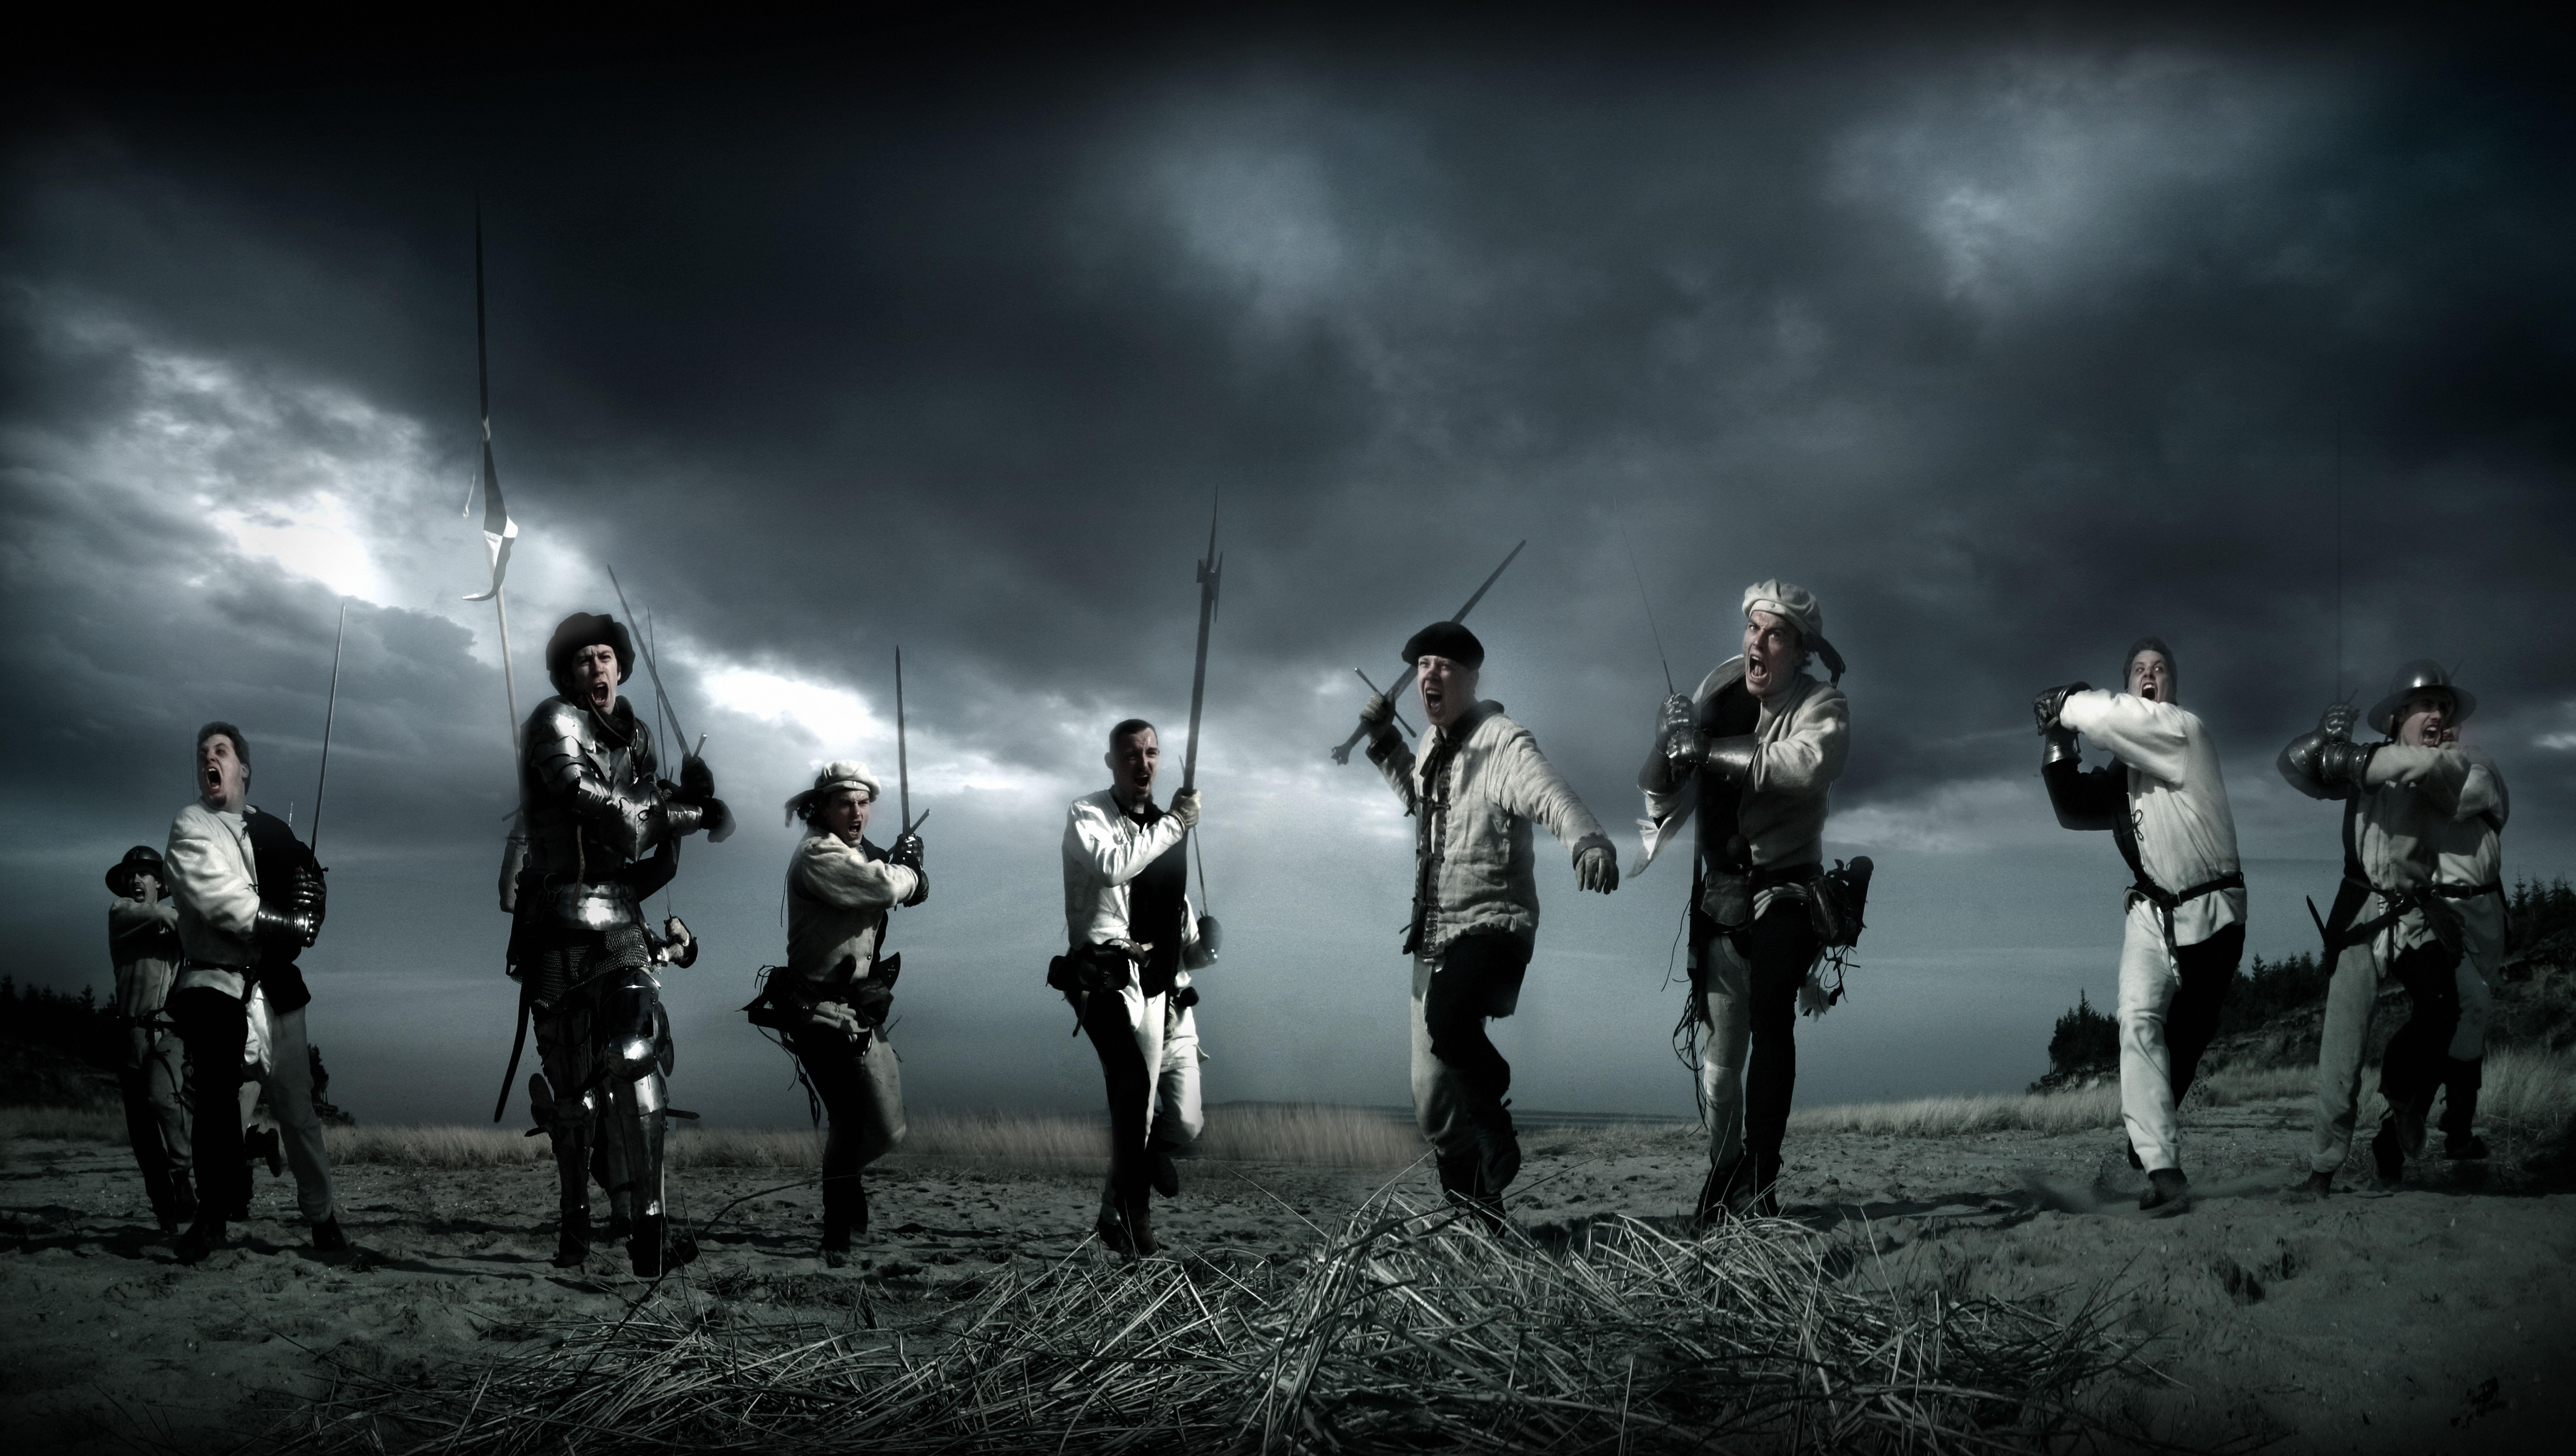
people, photography, darkness, monochrome, war, battle, middle ages, screenshot, knights, role play, computer wallpaper